Sport in Sussex

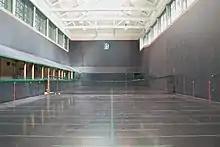
Real tennis court at Petworth House

The sport of real tennis, continues to be played at Sussex's only current real tennis court at Petworth House in Petworth where the sport has been played since at least as far back as 1588, a record exceeded only by the English and Scottish royal palaces at Hampton Court and Falkland. Real tennis is the original racquet sport from which the modern game of lawn tennis (usually simply called tennis) is derived. The surviving court at Petworth House dates from 1872 and is one of 43 locations across the world with real tennis courts.